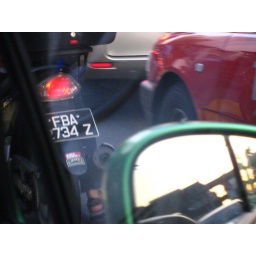
Driving on the roads - motorcyclist in blind spot